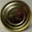
Label: can